Schleicher Rhönbussard

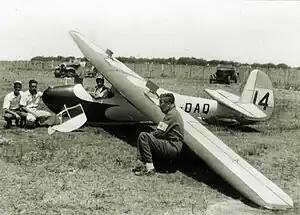
A Rhönbussard getting ready for flight in Argentina

The Schleicher Rhönbussard, otherwise known as the DFS Rhönbussard was intended as an intermediate glider trainer which could also fly competitively. It was designed by Hans Jacobs in Germany in the early 1930s. More than 200 were built.